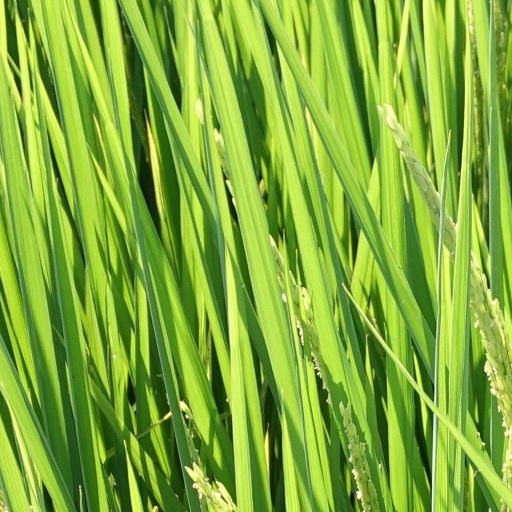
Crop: rice